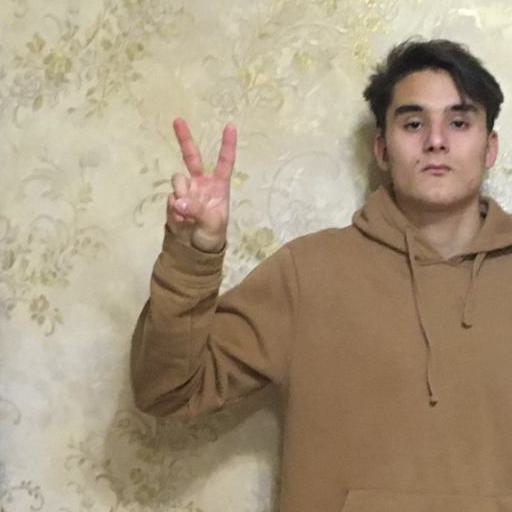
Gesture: peace